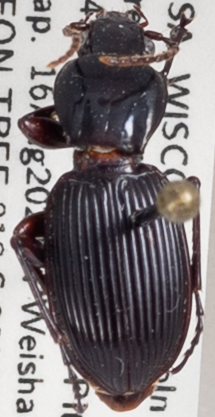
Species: Pterostichus tristis
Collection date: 2022-08-16
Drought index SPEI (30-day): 0.24
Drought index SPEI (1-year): -0.492
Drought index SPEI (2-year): -0.418